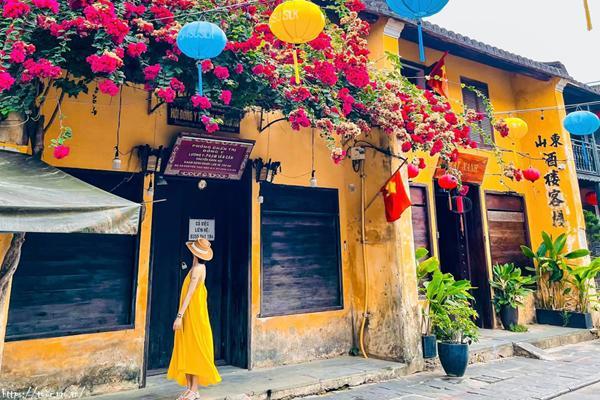
tường của căn nhà này được người ta sơn màu vàng